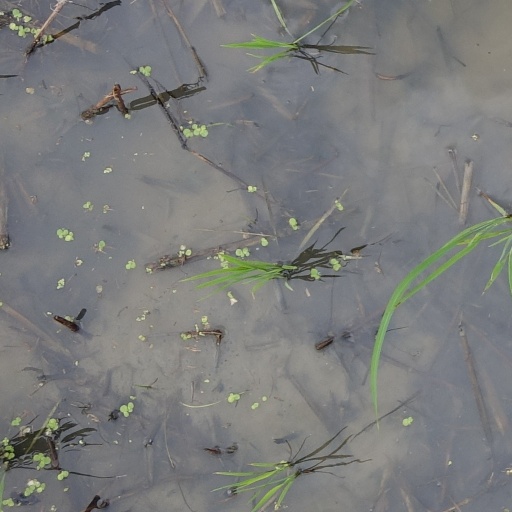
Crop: rice